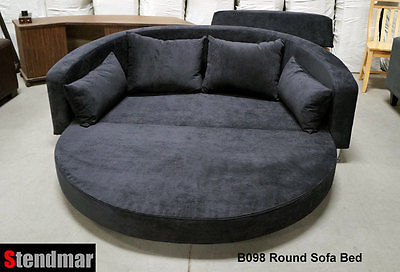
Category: sofa